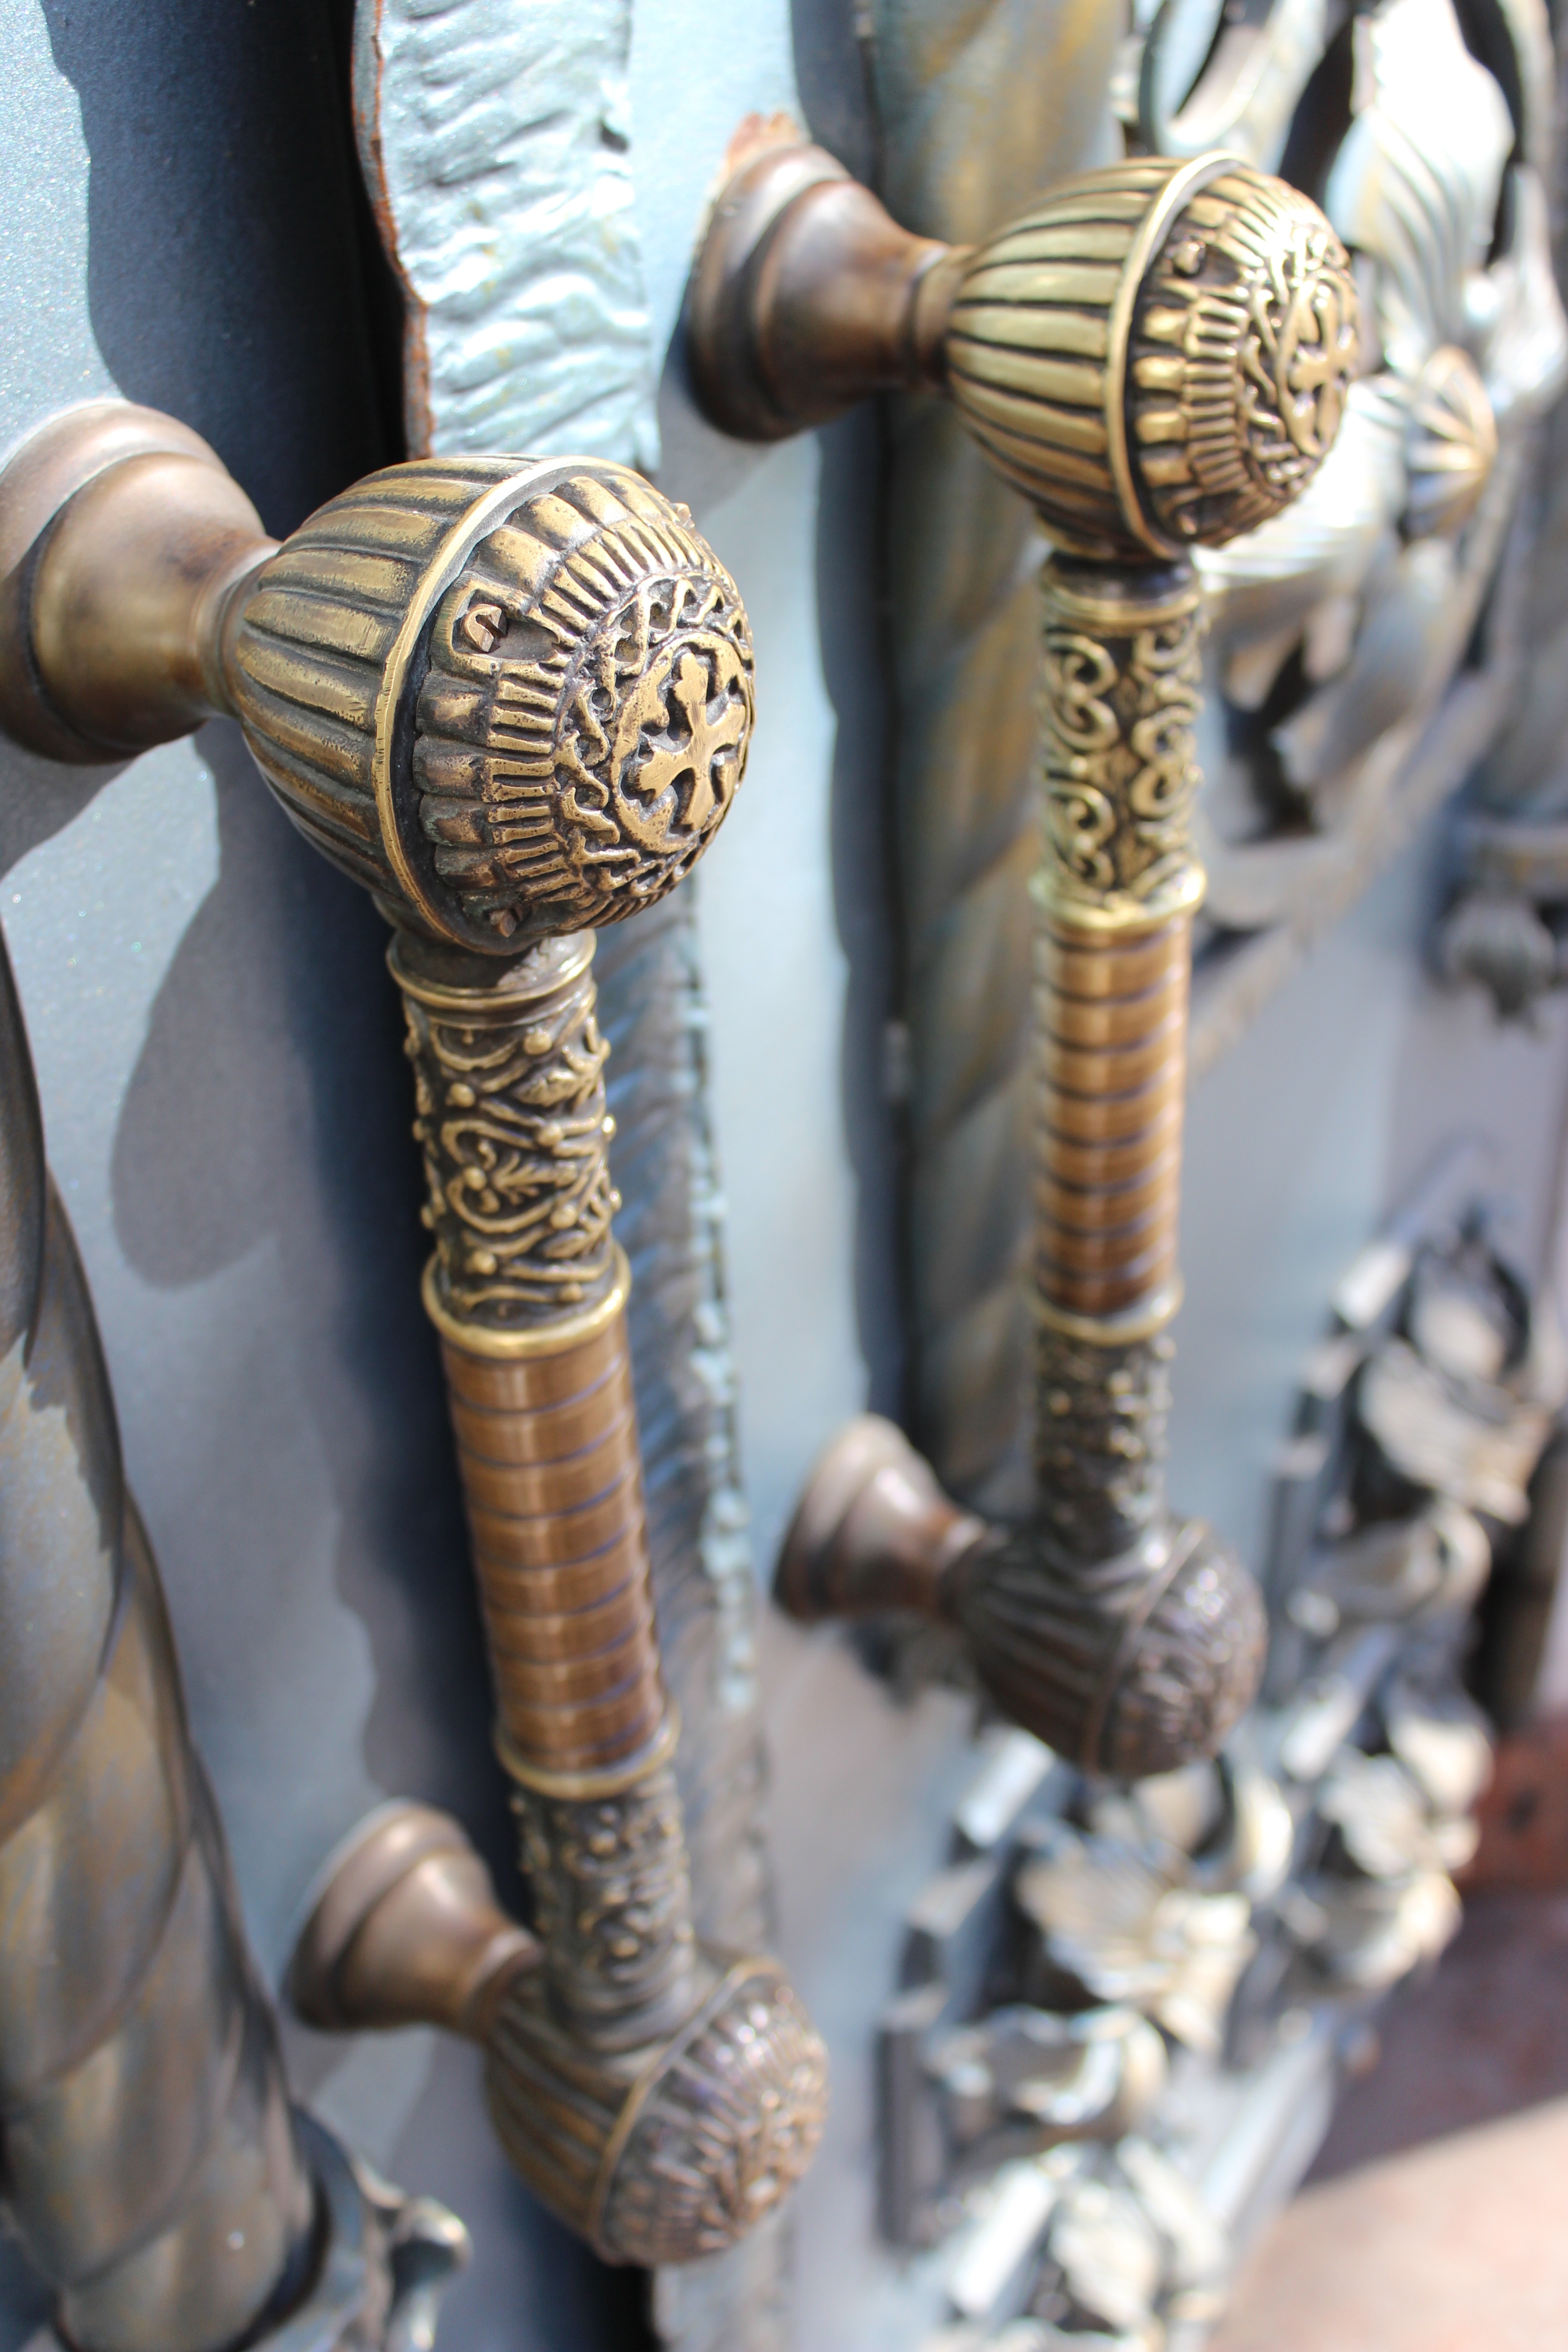
horn, metal, church, weapon, pens, doors, carving, dagger, firearm